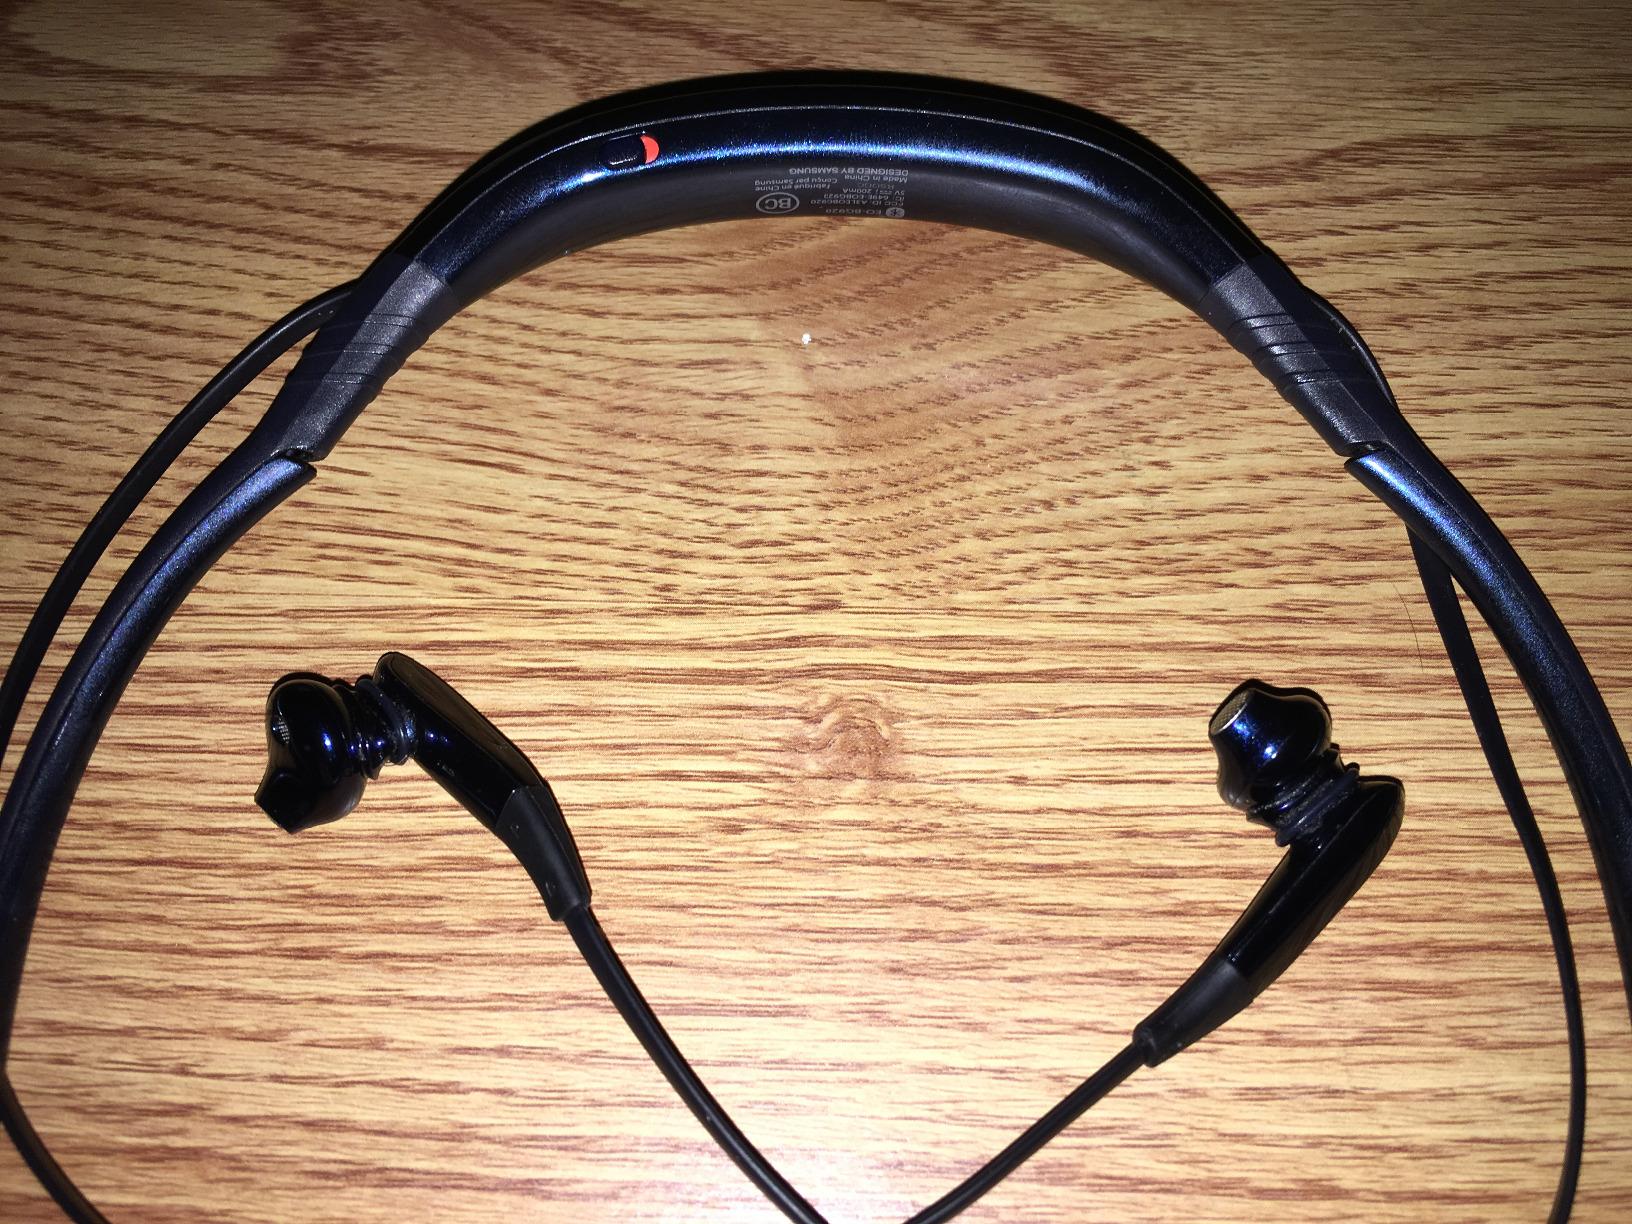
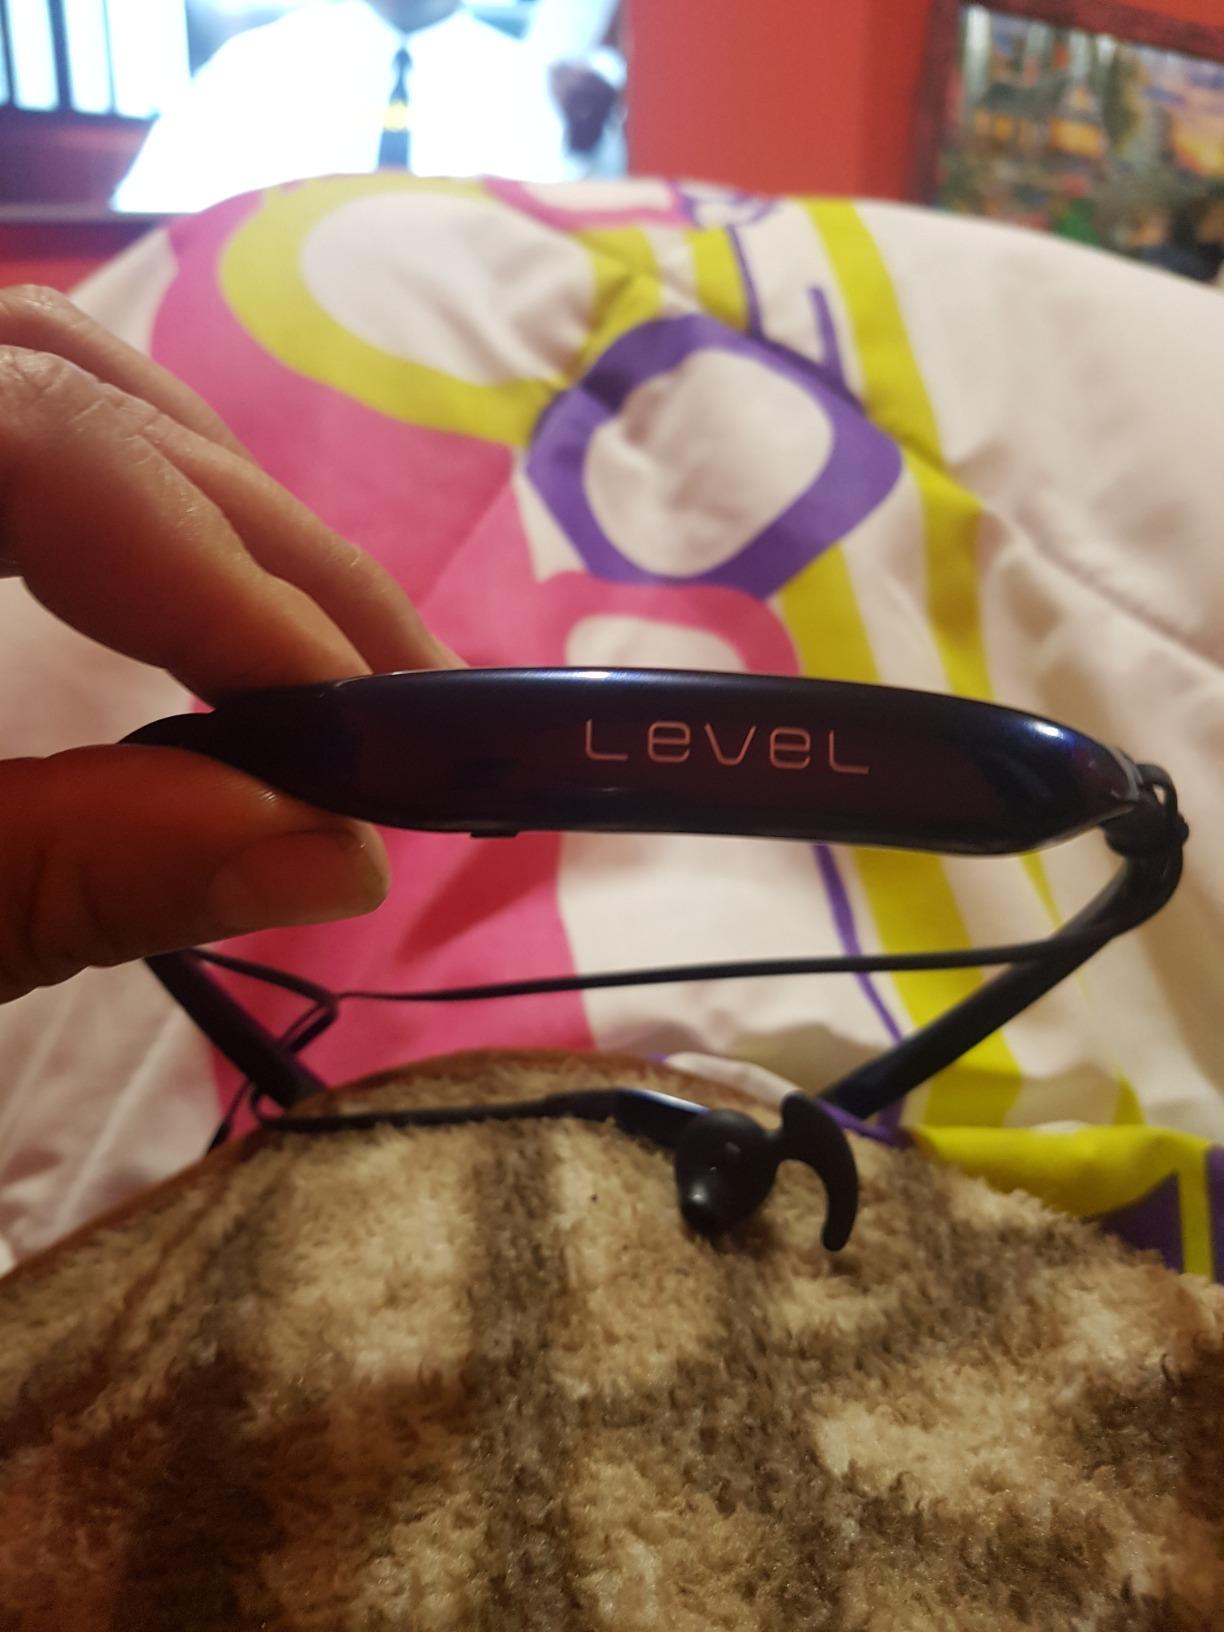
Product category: headphones
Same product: yes